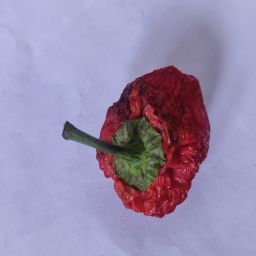
Crop: Bell Pepper
Quality: Dried